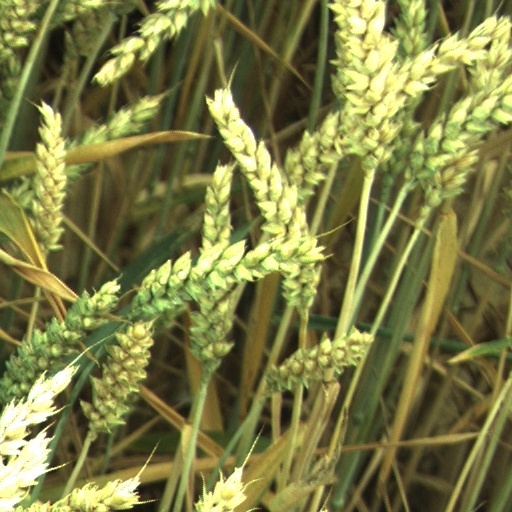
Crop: wheat